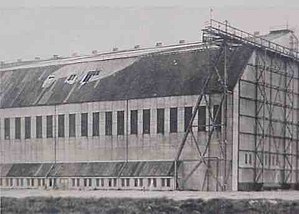
Bombardementet af luftskibsbasen i Tønder / Angrebet 19. juli 1918
Toska-hallen med 3 synlige huller i taget
Toska-hallen med mindst 3 huller i taget
Bombardementet af luftskibsbasen i Tønder i det daværende tyske kejserrige udførtes den 19. juli 1918 om morgenen af syv Sopwith Camel enkeltsædede biplan jagerfly, hver lastet med to 22,7 kg bomber. Flyene afsendtes i 2 bølger fra det britiske hangarskib HMS Furious ca. 130 km nord for Tønder og 30 km vest for Lyngvig Fyr.